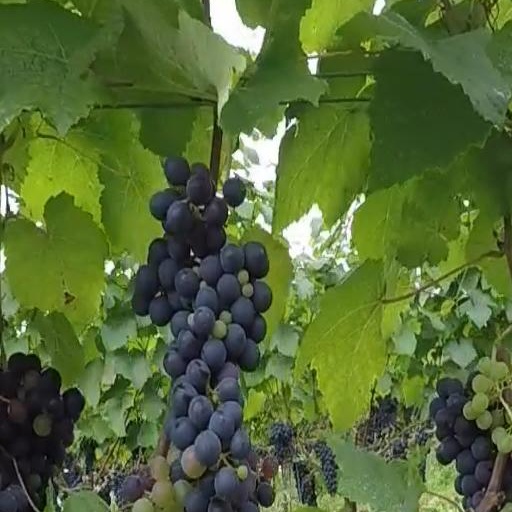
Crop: grape